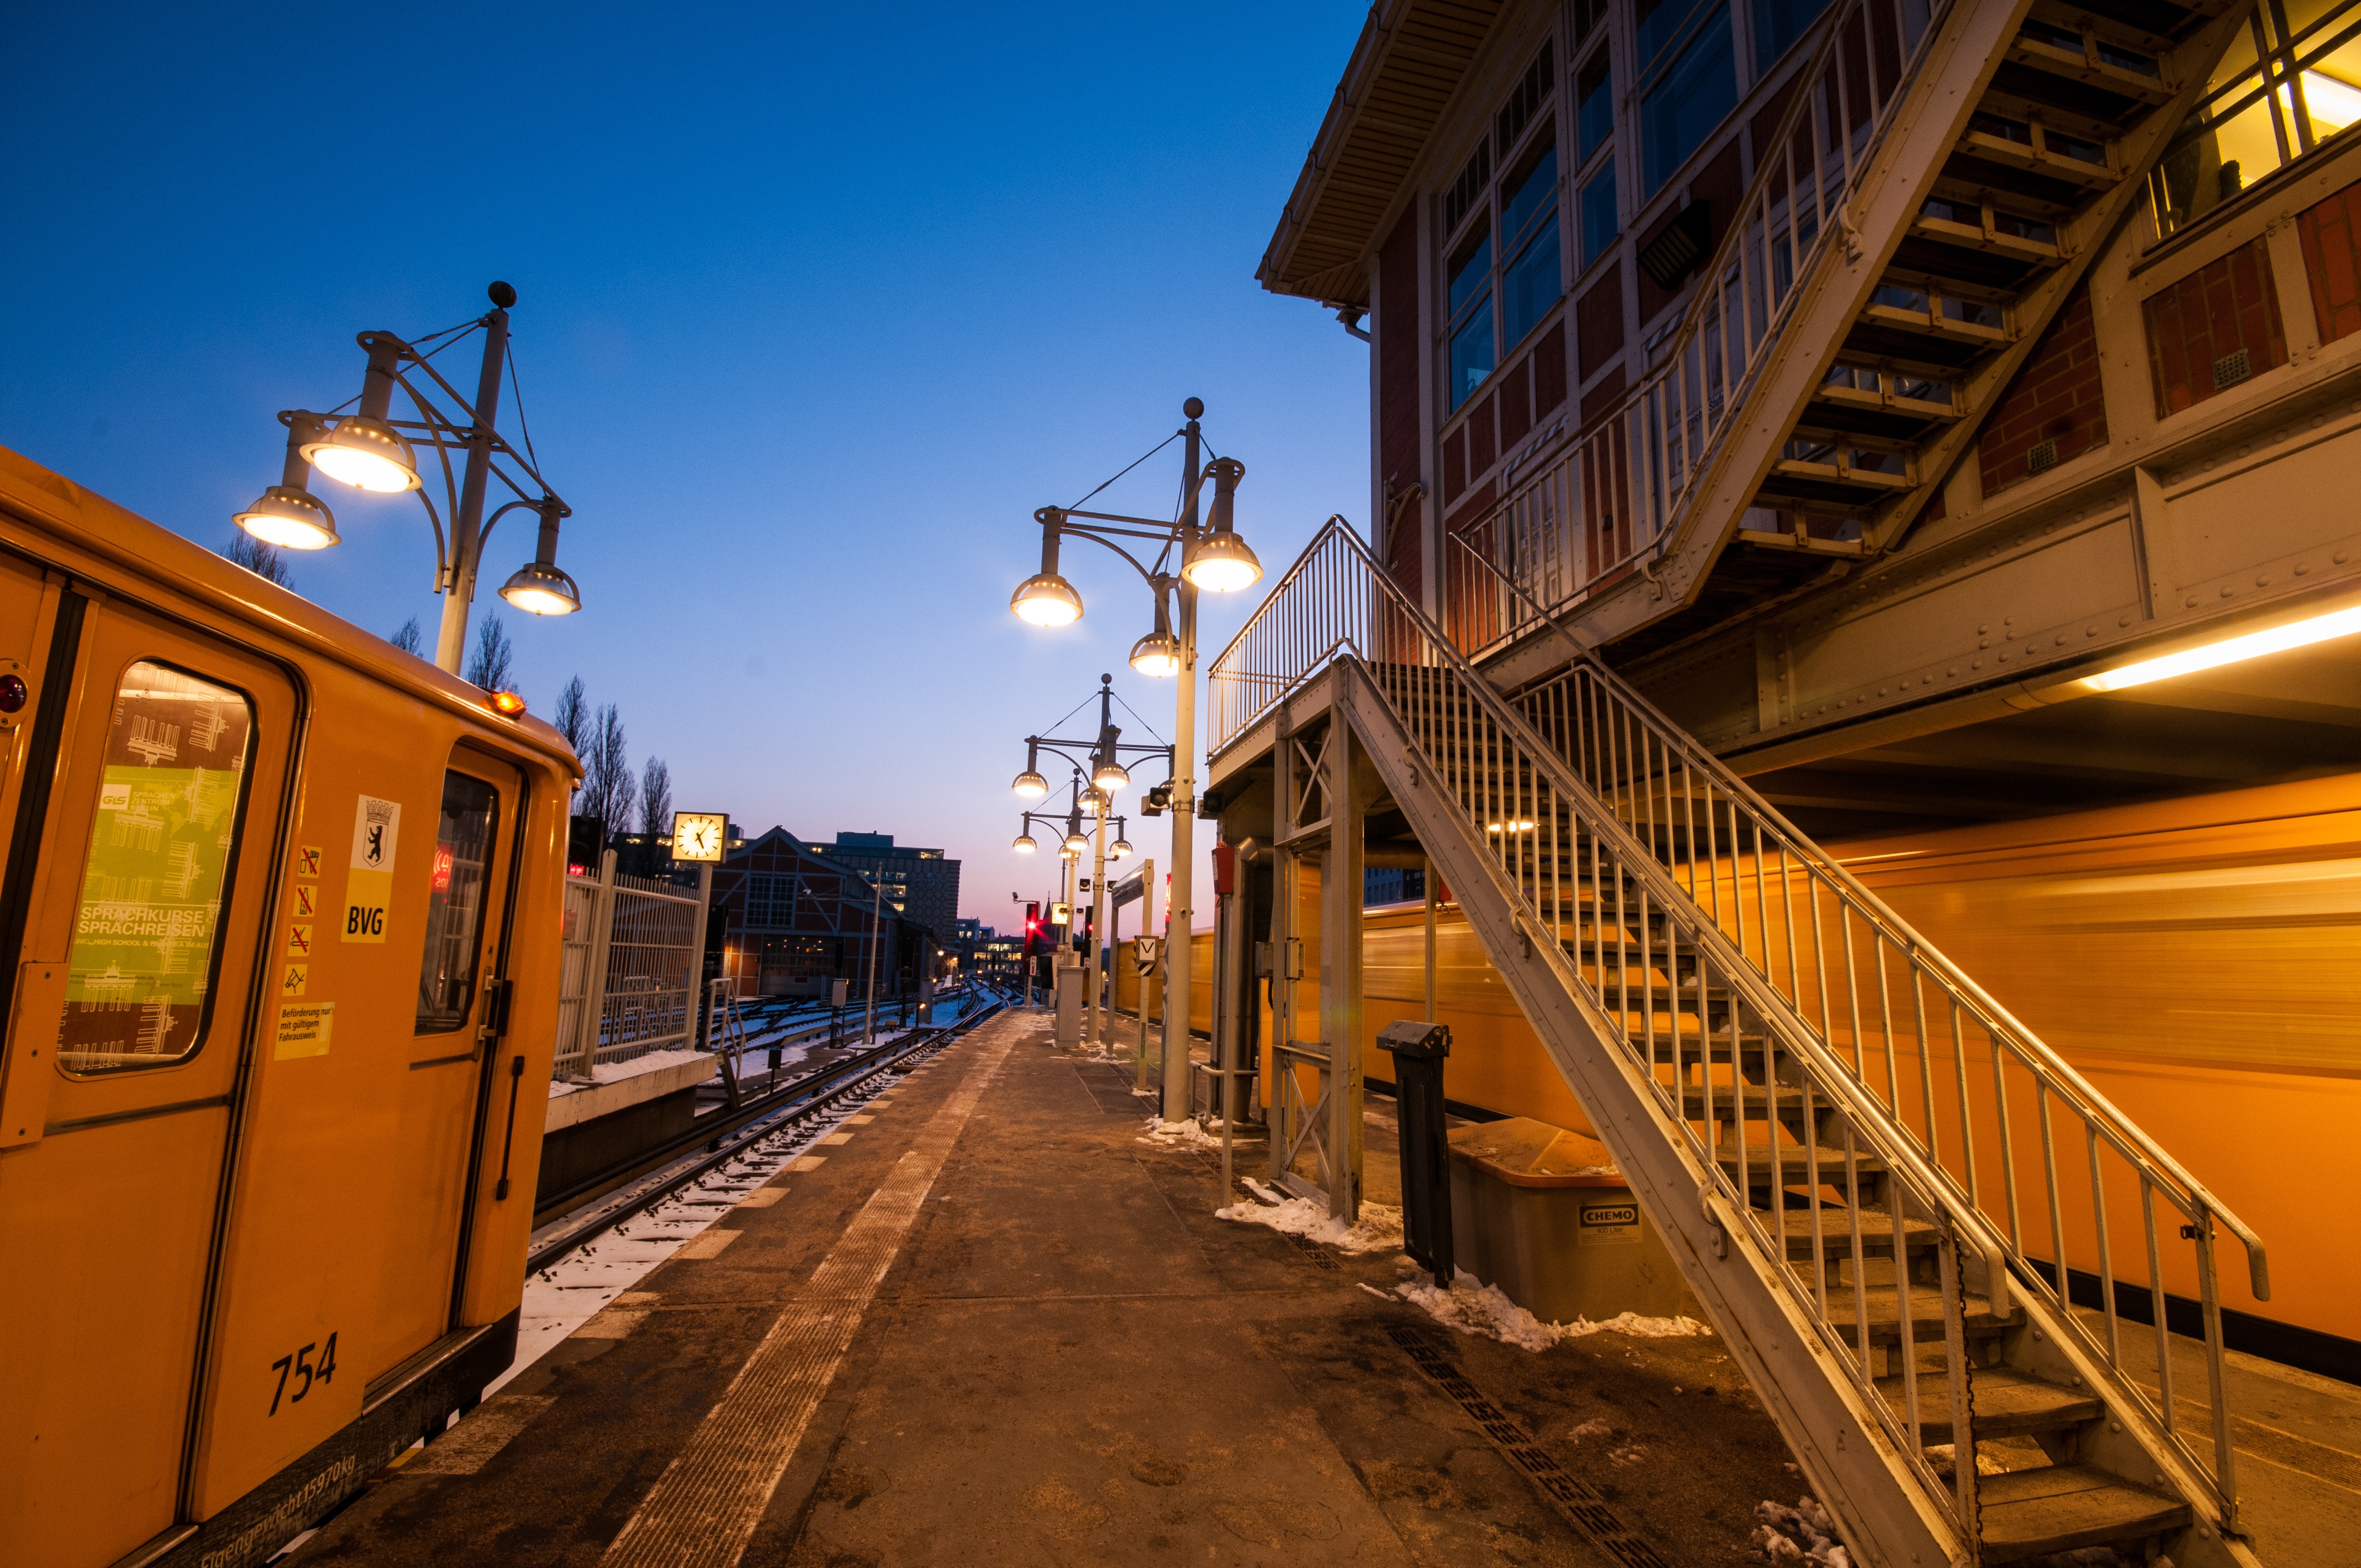
architecture, track, bridge, night, building, old, rail, city, urban, train, cityscape, travel, transportation, transport, europe, evening, red, vehicle, station, landmark, lifestyle, public transport, outdoors, capital, public, germany, berlin, day, train winter, urban area, metropolitan area